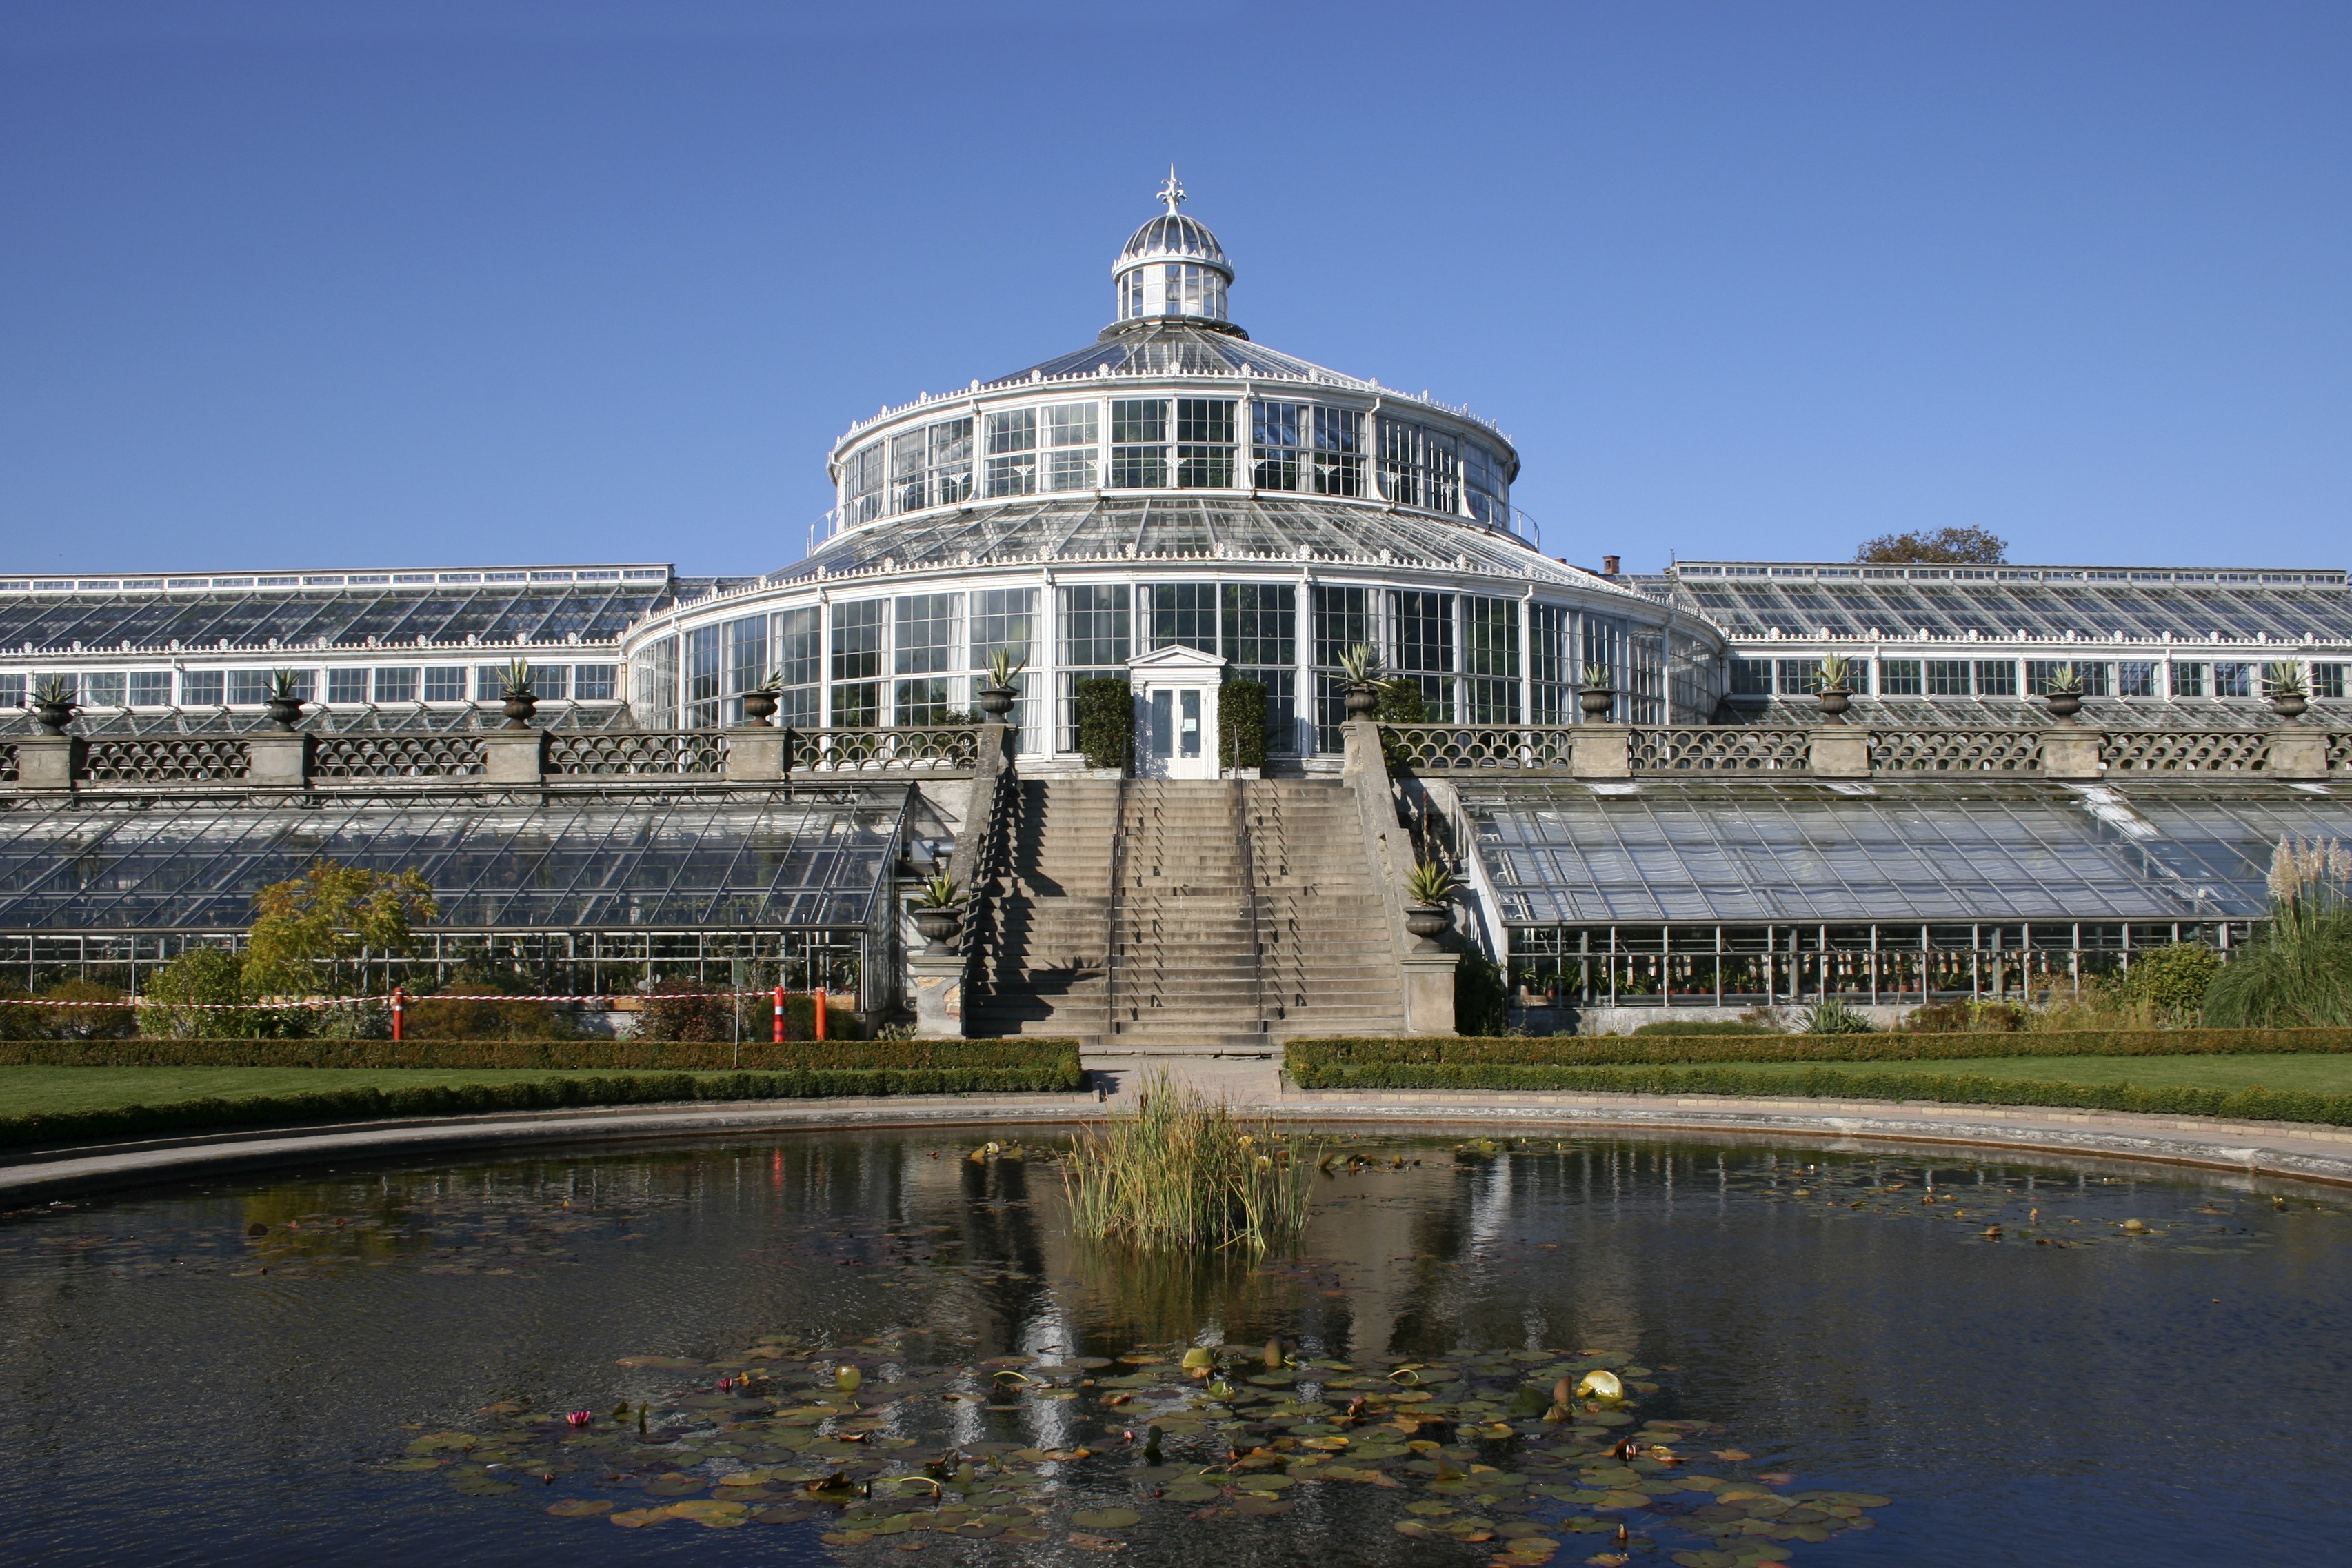
structure, chateau, palace, cityscape, reflection, landmark, botanical, fountain, copenhagen, estate, water feature, have, reflecting pool